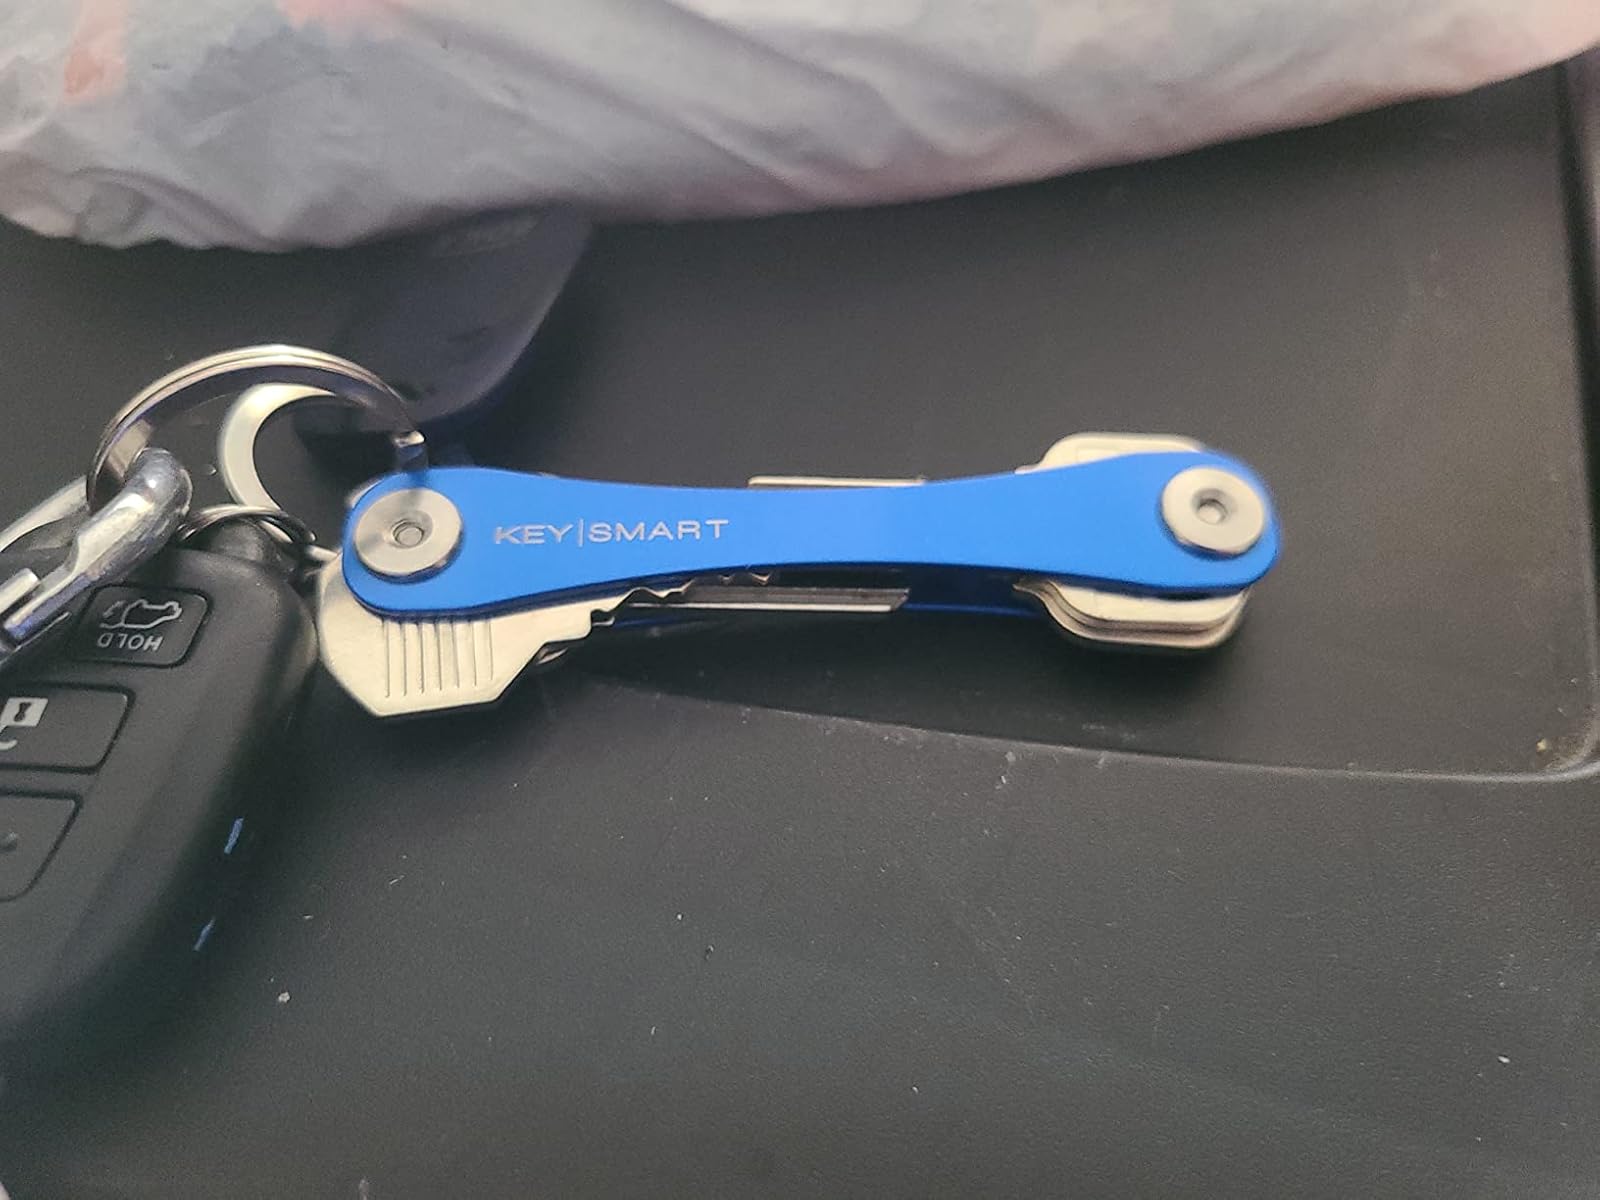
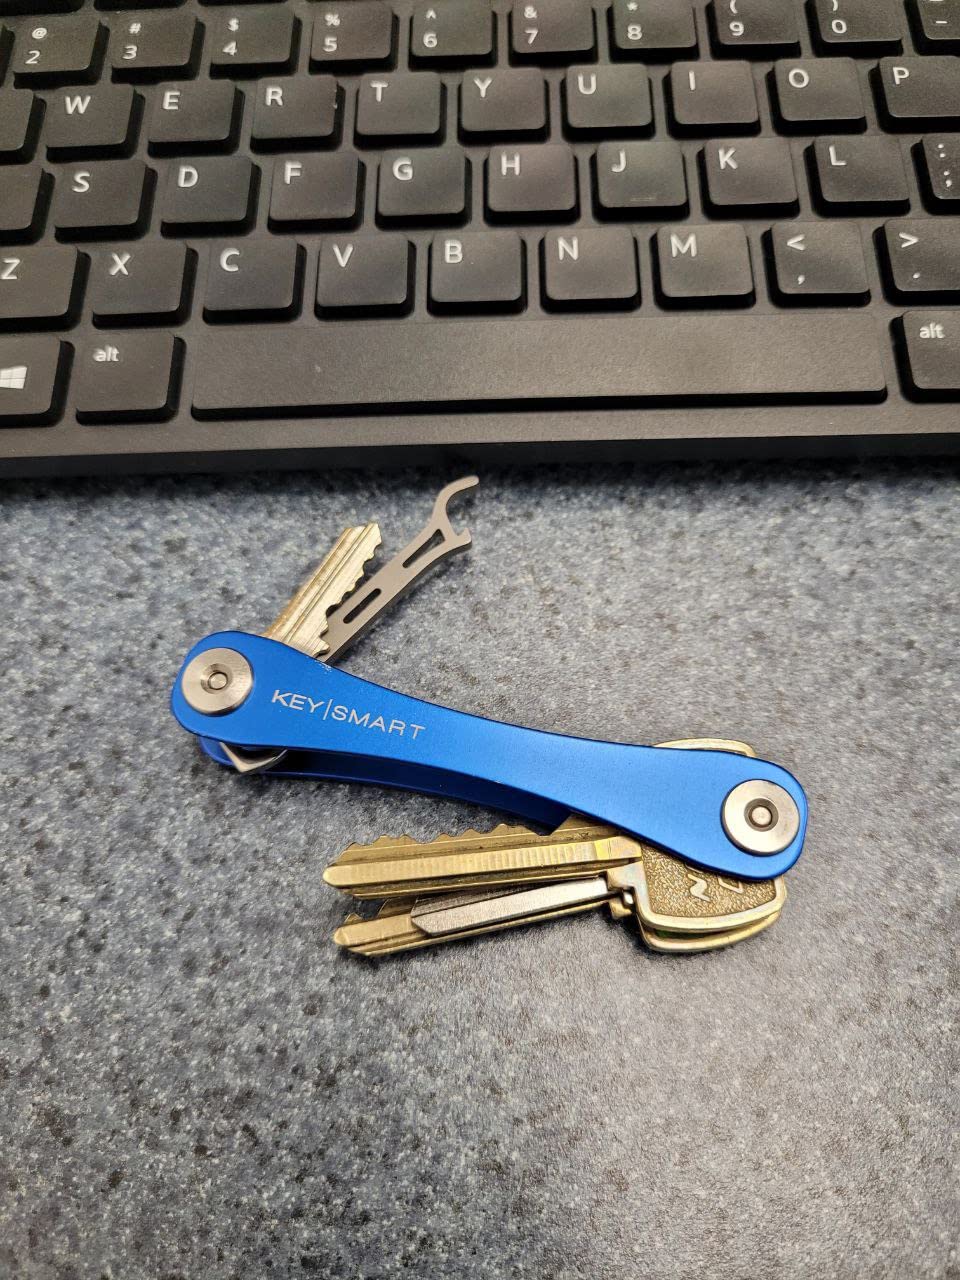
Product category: accessories_keychain
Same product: yes